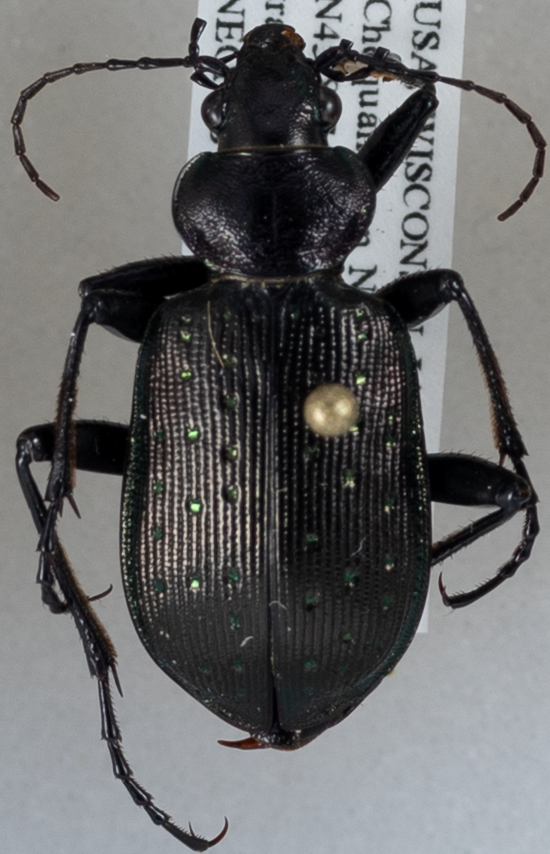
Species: Calosoma frigidum
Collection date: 2018-05-29
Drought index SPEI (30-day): -1.77
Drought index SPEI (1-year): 0.044
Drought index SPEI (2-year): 1.77